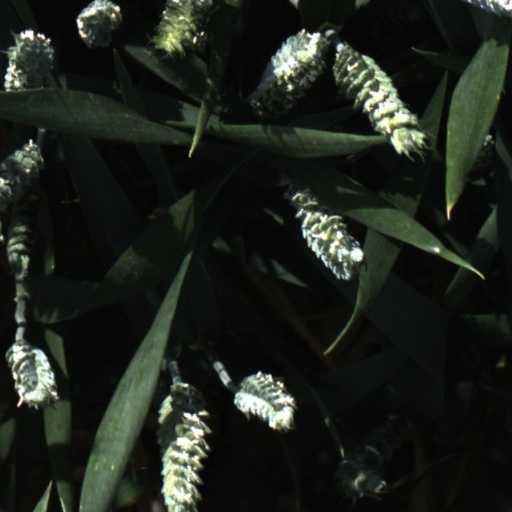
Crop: wheat